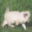
Label: cat